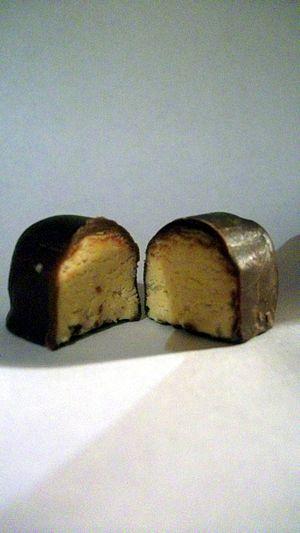
Le szaloncukor est une friandise hongroise, traditionnellement liée à Noël. Il s'agit d'un fondant recouvert de chocolat. Le nom est issu de l'allemand Salonzuckerl.